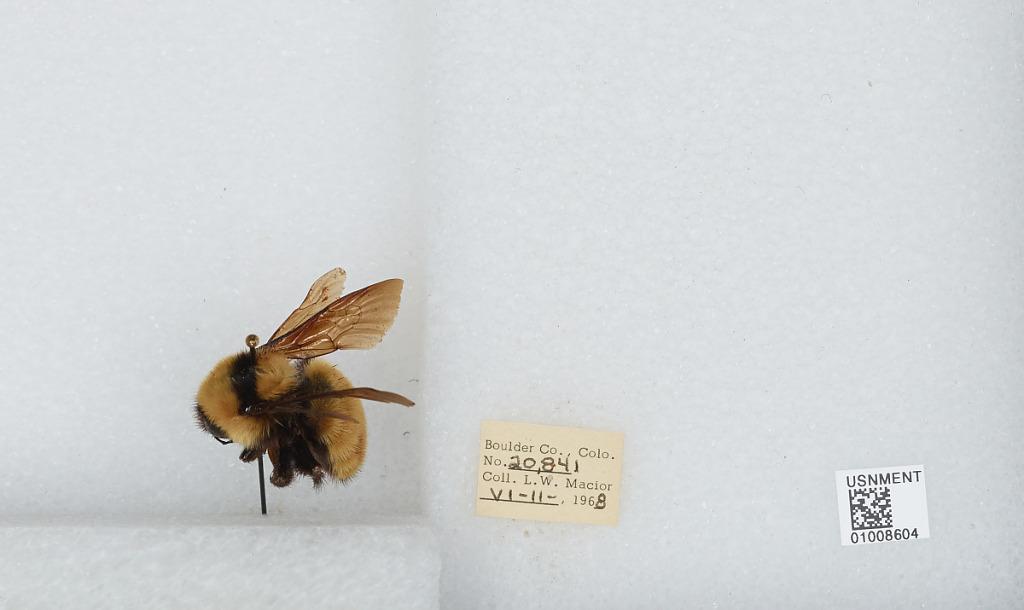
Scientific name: Bombus (Fervidobombus) fervidus fervidus (Fabricius)
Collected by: L. Macior
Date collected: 1968-6-11
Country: United States
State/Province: Colorado
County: Boulder
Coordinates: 40.09, -105.36